Synthetic setae

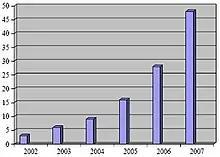
Number of papers published on "gecko adhesive" 2002~2007

The discoveries about gecko's feet led to the idea that these structures and mechanisms might be exploited in a new family of adhesives, and research groups from around the world are now investigating this concept. And thanks to the development of nano science and technology, people are now able to create biomimetic adhesive inspired by gecko's setae using nanostructures. Indeed, interest and new discoveries in gecko-type adhesives are booming, as illustrated by the growing number of papers published on this topic. however, synthetic setae are still at a very early stage.